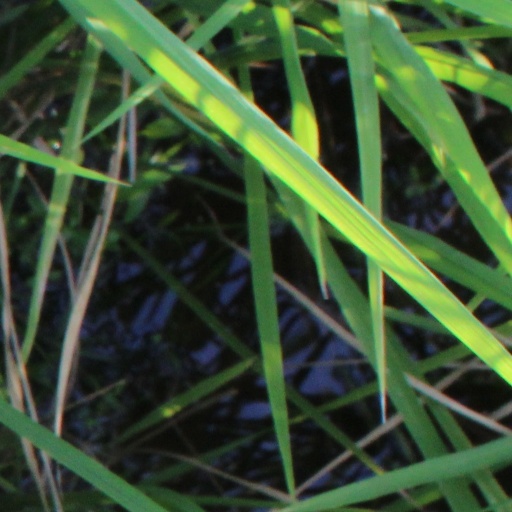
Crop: rice